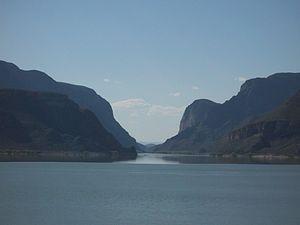
Le rio Nazas est une rivière endoréique du Mexique qui s'écoule dans le bassin endoréique Bolsón de Mapimí traversant les États de Durango et Coahuila.
Le barrage Francisco Zarco est une barrage situé dans la municipalité de Lerdo dans l'état de Durango au nord-ouest du Mexique sur le Rio Nazas. L'usage principal de ce barrage est l'irrigation et la distribution de l'eau potable à la Région Lagunera.